Motta Shiva Ketta Shiva

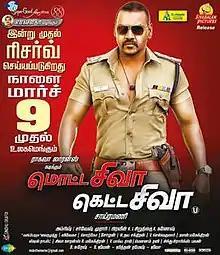
Theatrical release poster

Motta Shiva Ketta Shiva is 2017 Indian Tamil-language action masala film written and directed by Sai Ramani. The film stars Raghava Lawrence and Nikki Galrani, while Sathyaraj and Ashutosh Rana play supporting roles. It is a remake of the 2015 Telugu film "Pataas" with Ashutosh Rana reprising his role from the original. The music was composed by Amresh Ganesh with editing done by Praveen K. L. and cinematography by Sarvesh Murari. The film was released on 9 March 2017 and received widespread negative reviews.